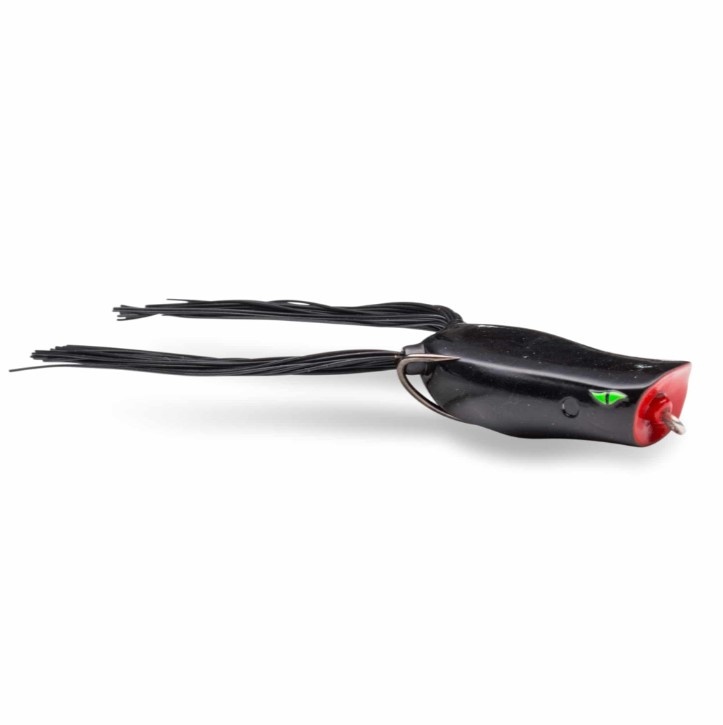
ニンジャフロッグ・ポッパー / Ninja Frog Popper
VEXAN社のニンジャフロッグ「ポッパー」 ポップサウンドとドッグウォークアクションを兼ね備えた「芸達者」なポッパータイプフロッグ。長さは55㎜でスタンダードな60㎜サイズフロッグよりも若干小さ目なサイズ感がフッキング率を大幅に向上させています。更にその小振りなサイズはピンスポットへのキャスティングのアキュラシーを高めることができます。 ヘビーカバーからオープンウォーターまで幅広く使用できるようにデザインされており、特にデュラビリティ（耐久性能）が高く、ハードな使用でも長期間に渡ってペイントの剥がれやウェイトの脱落無く使用できます。 カラー：10色 重量：1/2 oz (14g) 長さ：55mm ＊USオーナー製ダブルフックを装着 ＊バーブレスではありませんので、 カエシをペンチ等で潰してからご使用いただきたくお願いします 注1）お使いのデバイスやブラウザーによって色味が異なって見える場合があります。 注2）予告なく仕様変更される場合があります。 注3）Tigerカラーのボディサイドの黄色が実物は非常に薄いです。
Brand: VEXAN
Category: Sporting Goods > Outdoor Recreation > Fishing > Fishing Tackle > Fishing Baits & Lures